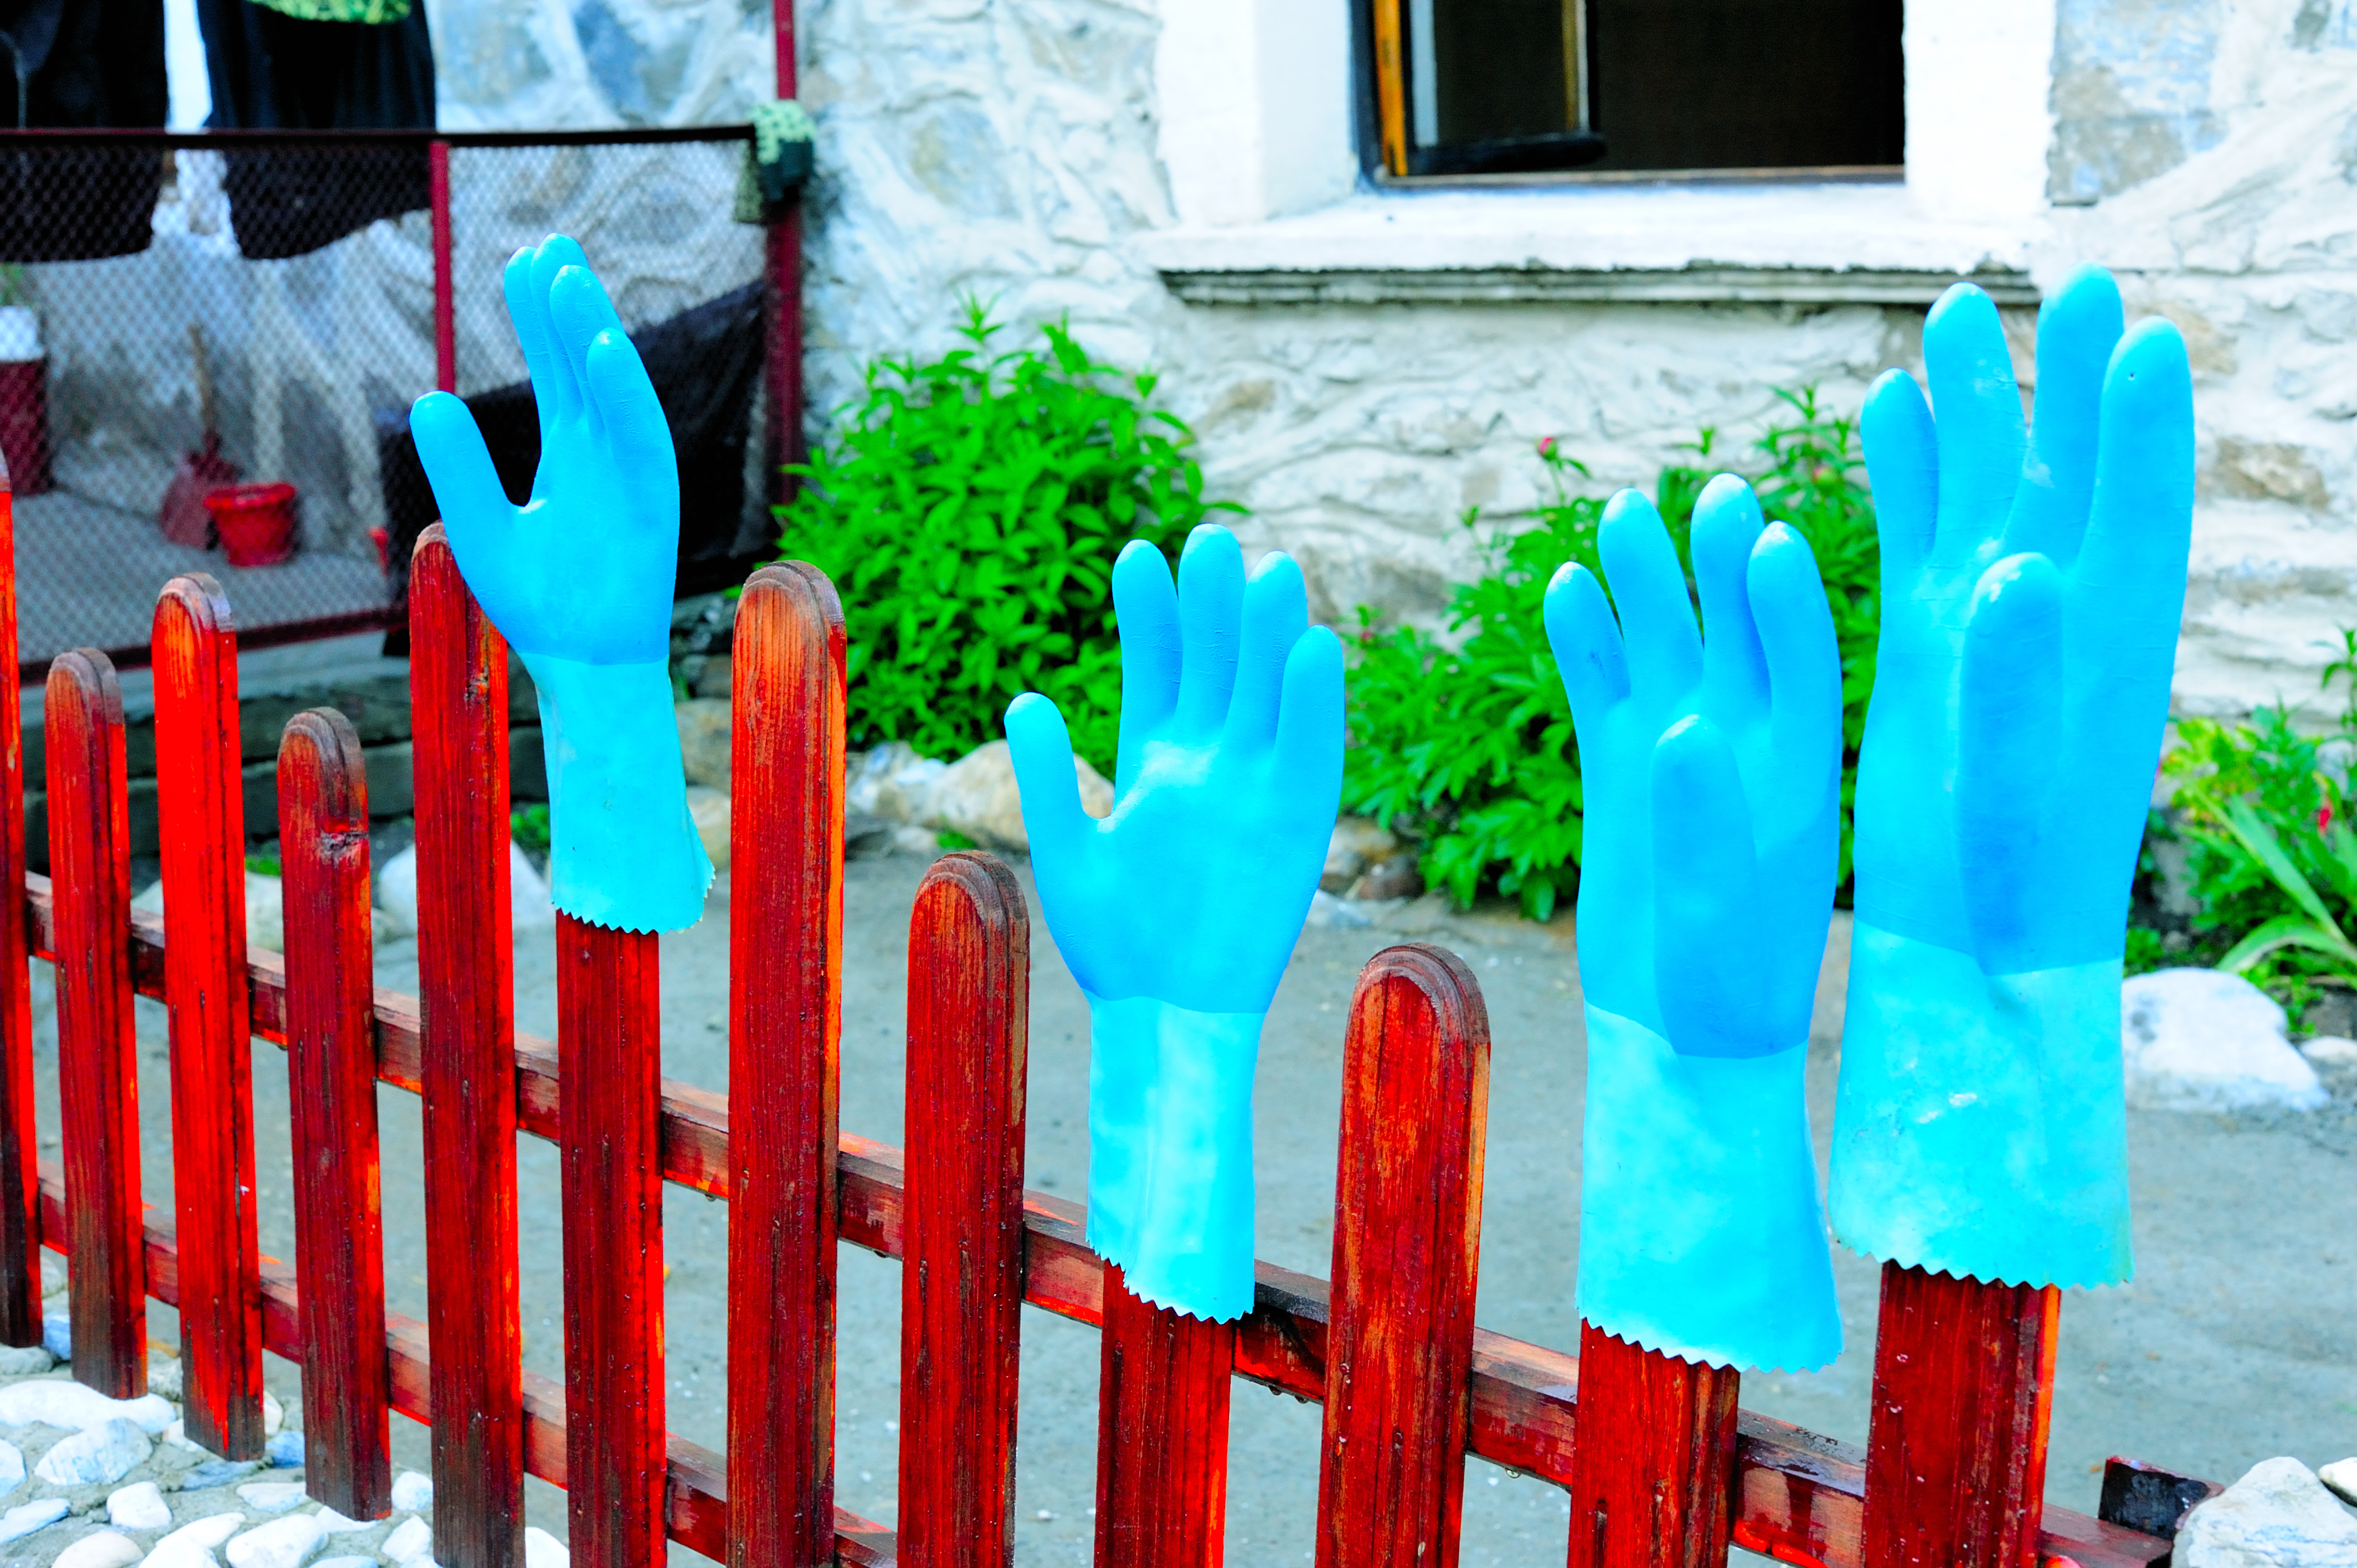
red, color, blue, trigrad